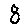
Label: 8